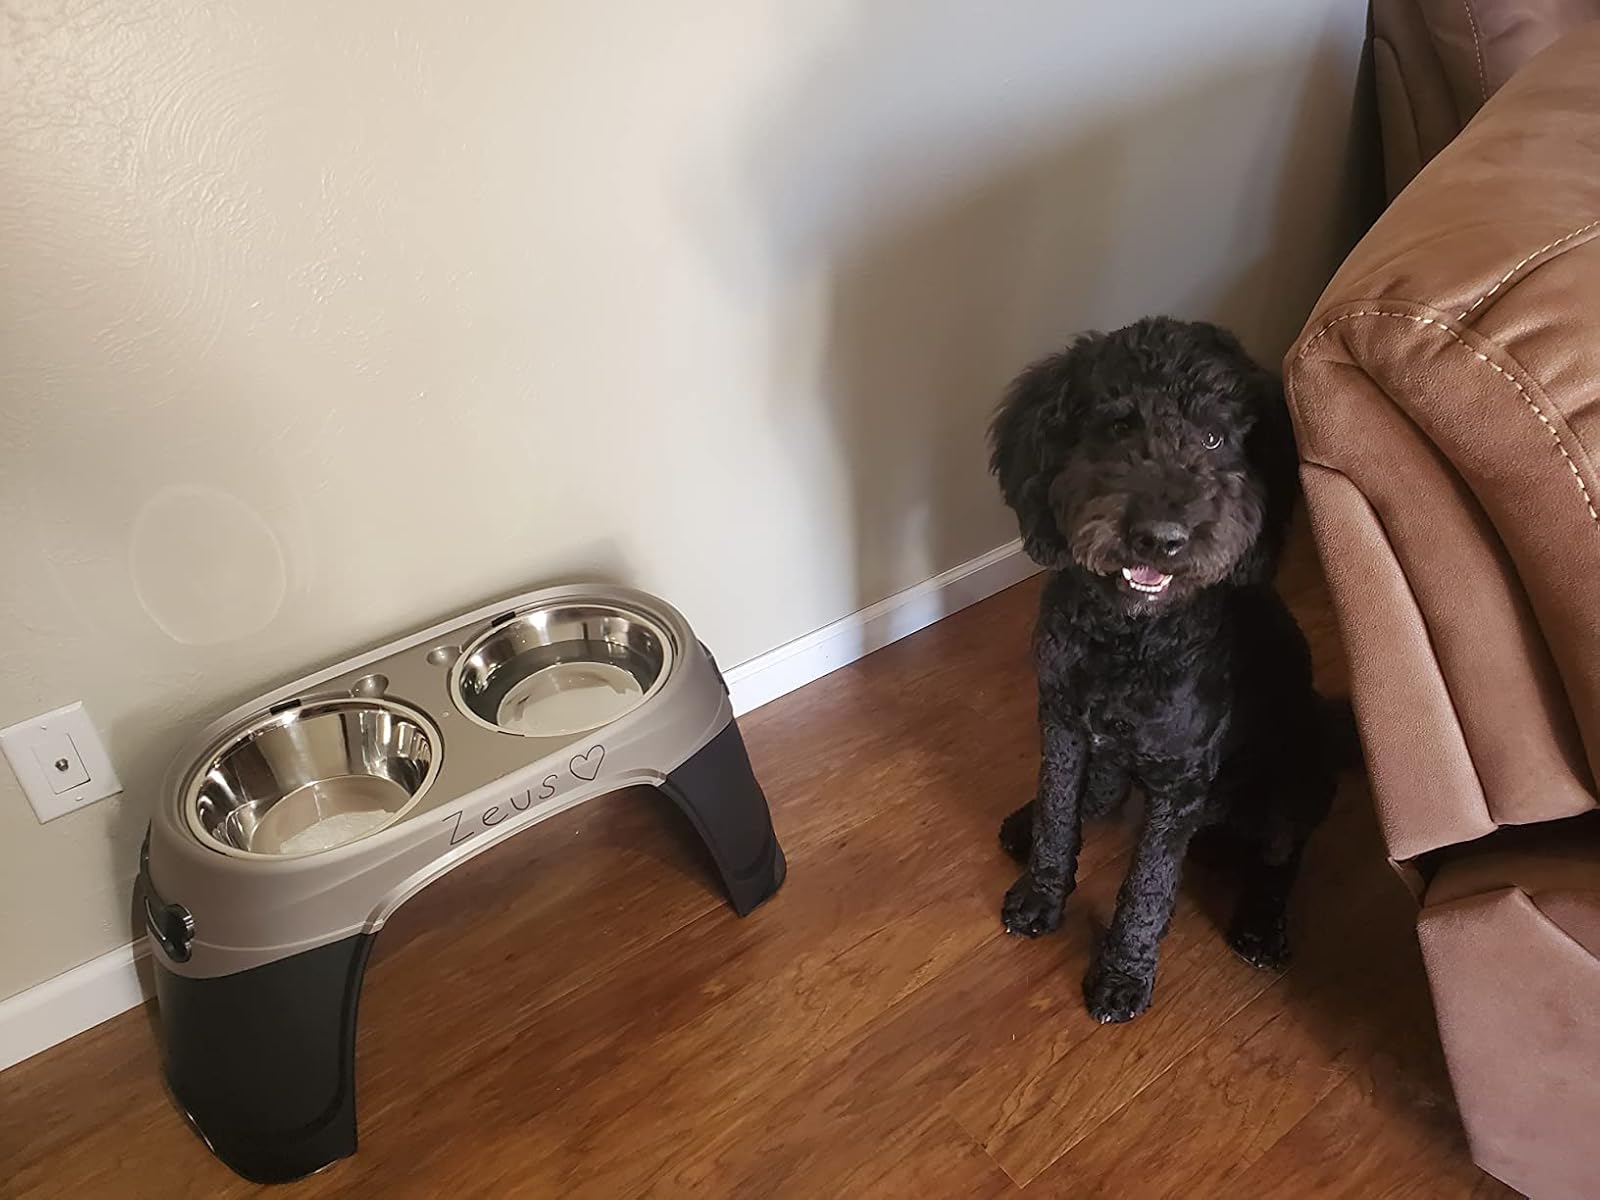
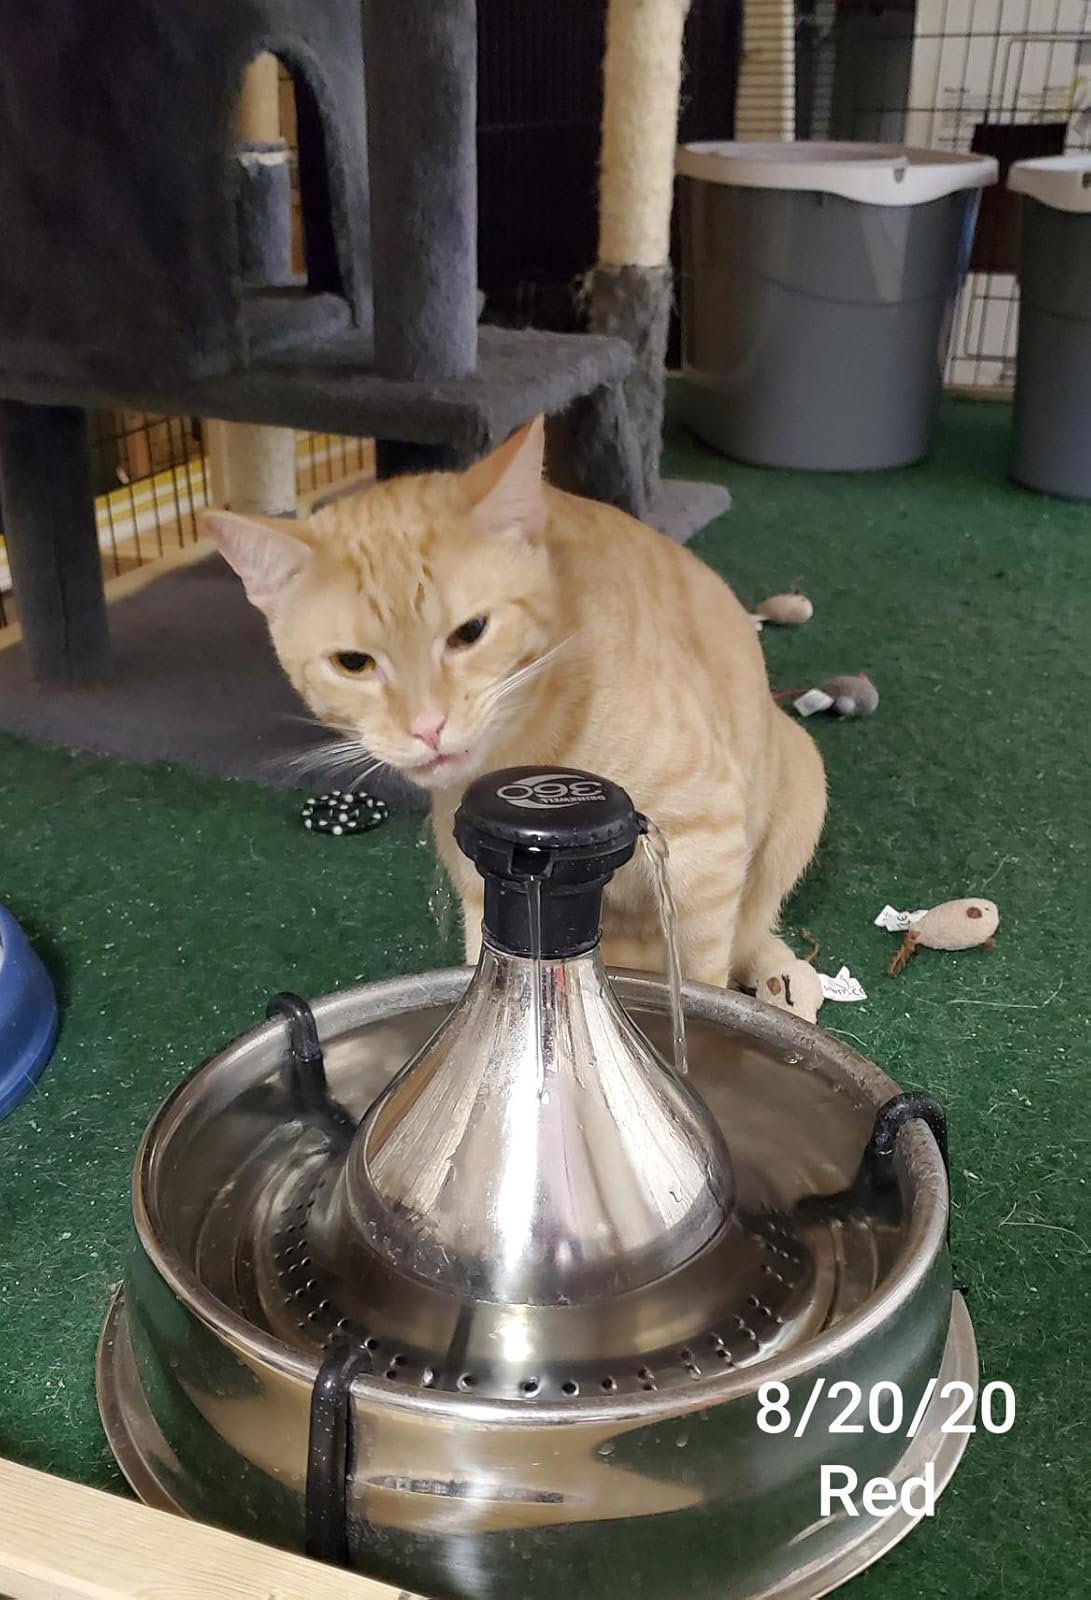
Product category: items_bowl
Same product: no